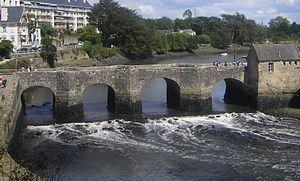
Cette liste présente les ponts du département du Morbihan d'une longueur supérieure à 100 m, protégés au titre des monuments historiques ou présentant un intérêt architectural et artistique.